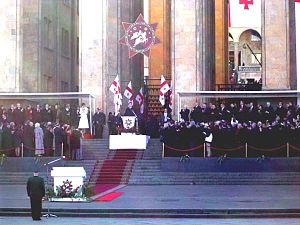
Rosenrevolutionen / Regeringsskifte
Indsættelsen af Mikheil Saakasjvili som præsident.
Rosenrevolutionen var en fredelig revolution i 2003 i Georgien, hvor præsident Eduard Sjevardnadse blev afsat.